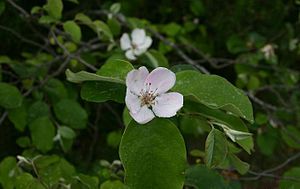
Kvæde
Kvædeblomst. Palheiro, Madeira.
Kvædeblomst. Palheiro, Madeira.
Kvæde er et lille, løvfældende træ med en kort stamme og en tætgrenet, bred krone. Frugterne dufter dejligt, men de er meget sure. Kvæde bruges som dværgstamme for pæresorter.